Muscat (grape)

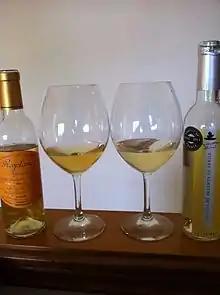
In France, "Muscat blanc à Petits Grains" is often used to produce fortified ""Vin doux Naturel"" dessert wines such as the "Muscat de Saint-Jean de Minervois" (left) and "Muscat de Beaume de Venise" (right) shown

Despite the vast diversity in the Muscat family, one common trait that can be seen in almost all Muscat members is the characteristic floral, "grapey" aroma note that is caused by the high concentration of monoterpenes in the grapes. More than 40 different monoterpenes have been discovered in Muscat grapes (as well as in other aromatic varieties like Riesling and Gewürztraminer); these include citronellol, geraniol, linalool and nerol. This characteristic "musk" aroma can be best observed in light bodied, low alcohol wines such as Moscato Asti which have not had their bouquet heavily influenced by other winemaking techniques like oak aging, autolysis with yeast, malolactic fermentation or fortification.